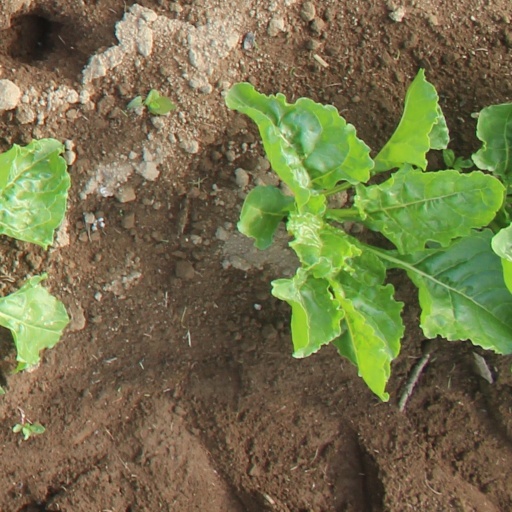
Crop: sugar beet